Feminism in China

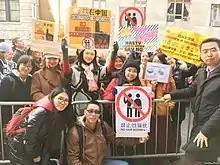
Chinese Feminist Women's March New York

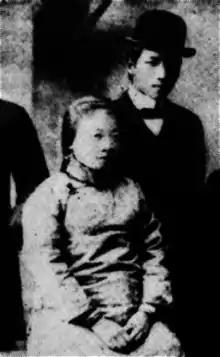
Chinese feminist and anarchist He-Yin Zhen

In 1995, the Fourth World Conference on Women was convened in Beijing. This is the first United Nations conference held in China. In a show of hospitality, then Chinese Communist Party (CCP) general secretary Jiang Zemin announced at the opening ceremony that "men-women equality is a basic national policy". The phrasing became the political cornerstone of all post-1995 gender and women's development policy directory published by China's State Council and the Women's Federation. Along with the Conference, a parallel forum of NGO panel was held in the Huairou district in Beijing. The concept of Non-Government Organization (NGO) was thus introduced into China, giving rise to many feminist alliances in 21st century China, such as the Beijing Zhongze Legal Consulting Service Center led by Guo Jianmei, the Henan Shequ Educational Research Center, and the Anti-Domestic Violence Network which spearheaded the 20-year long campaign of enacting anti-domestic violence law, etc. The 1995 Conference also prompted the CCP to reform relevant government structures responsible for China's gender development. The National Working Committee on Children and Women (NWCCW) was established in anticipation of the Conference in 1993. The Women's Federation, which was technically a People's Organization pre-1995, was orally pronounced by the Beijing government at the Conference as a Non-Governmental Organization. The 1995 UN Conference also introduced concepts such as gender mainstreaming and domestic violence into China.